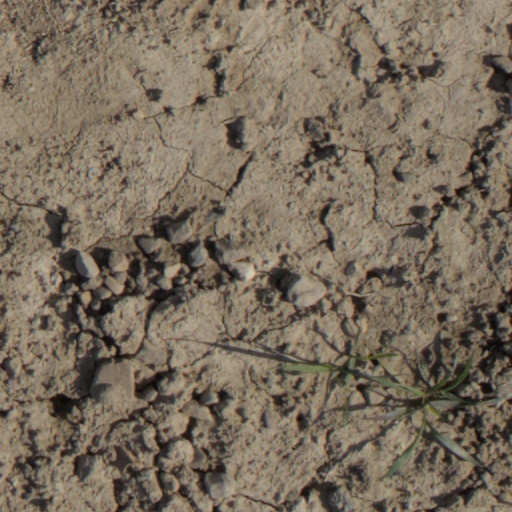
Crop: wheat